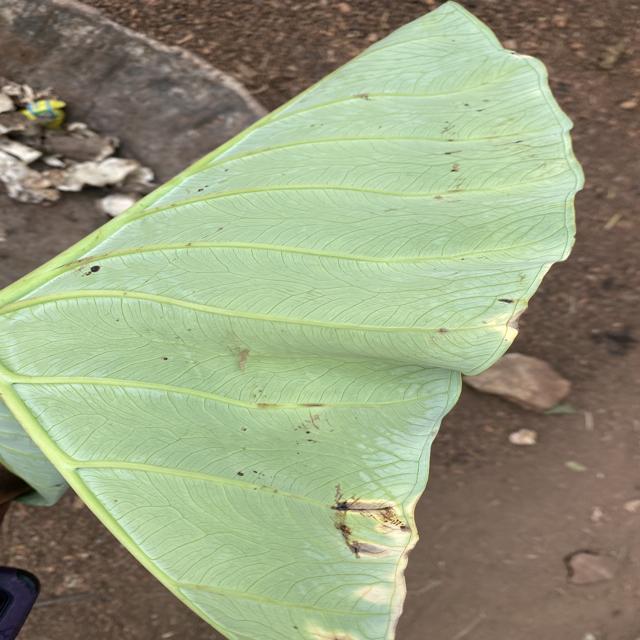
Label: Mid_Blight